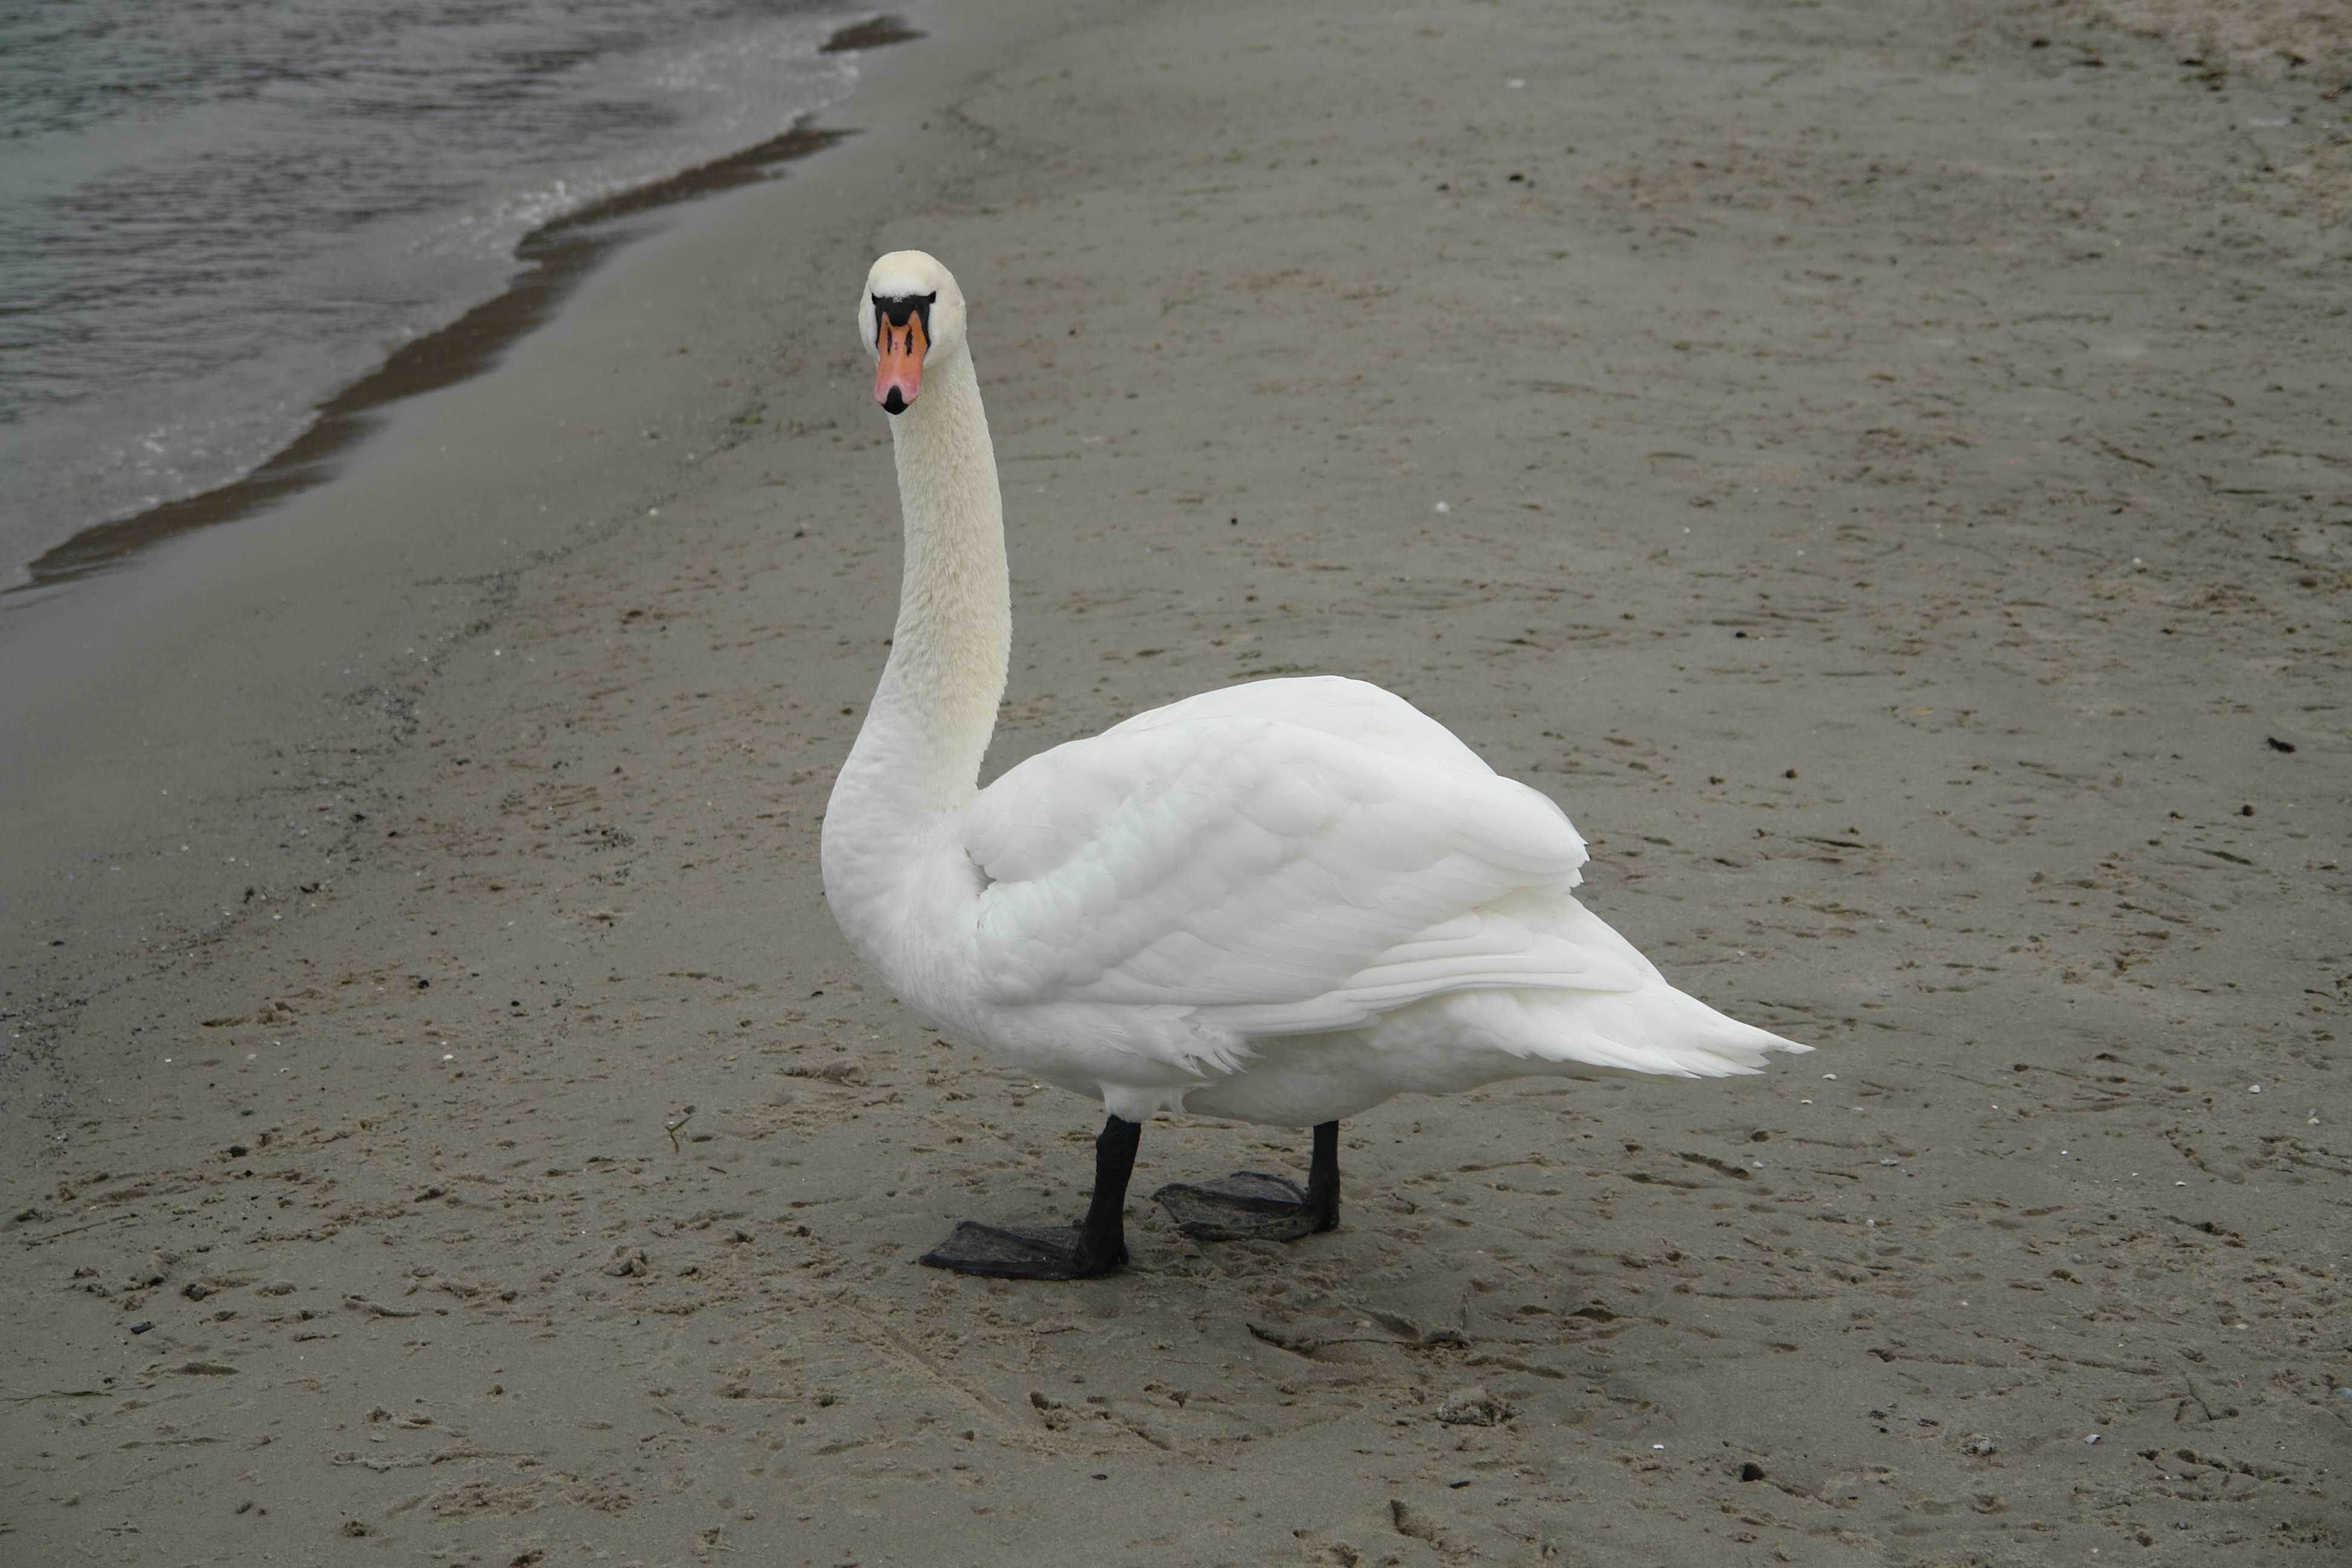
beach, sea, water, nature, sand, bird, wing, white, wildlife, beak, blue, fauna, swan, vertebrate, waterfowl, water bird, sandy beach, traces, the coast, ducks geese and swans